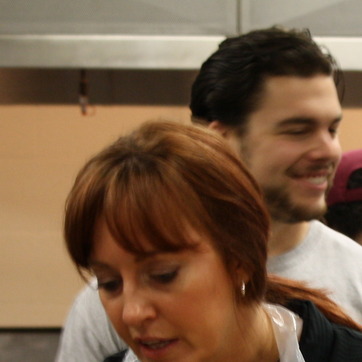
Material: hair